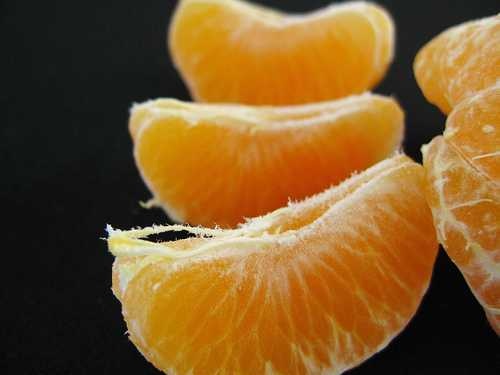
Label: Orange